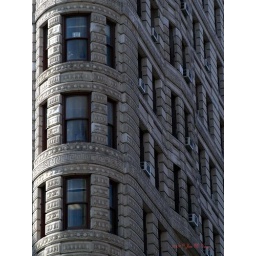
Detail of a building in NY. I found it awkward to see the Exit sign on a window